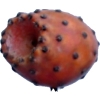
Label: cactus_fruit_red